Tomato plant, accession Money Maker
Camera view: horizontal (90 deg, fisheye); turntable rotation: 120 degrees
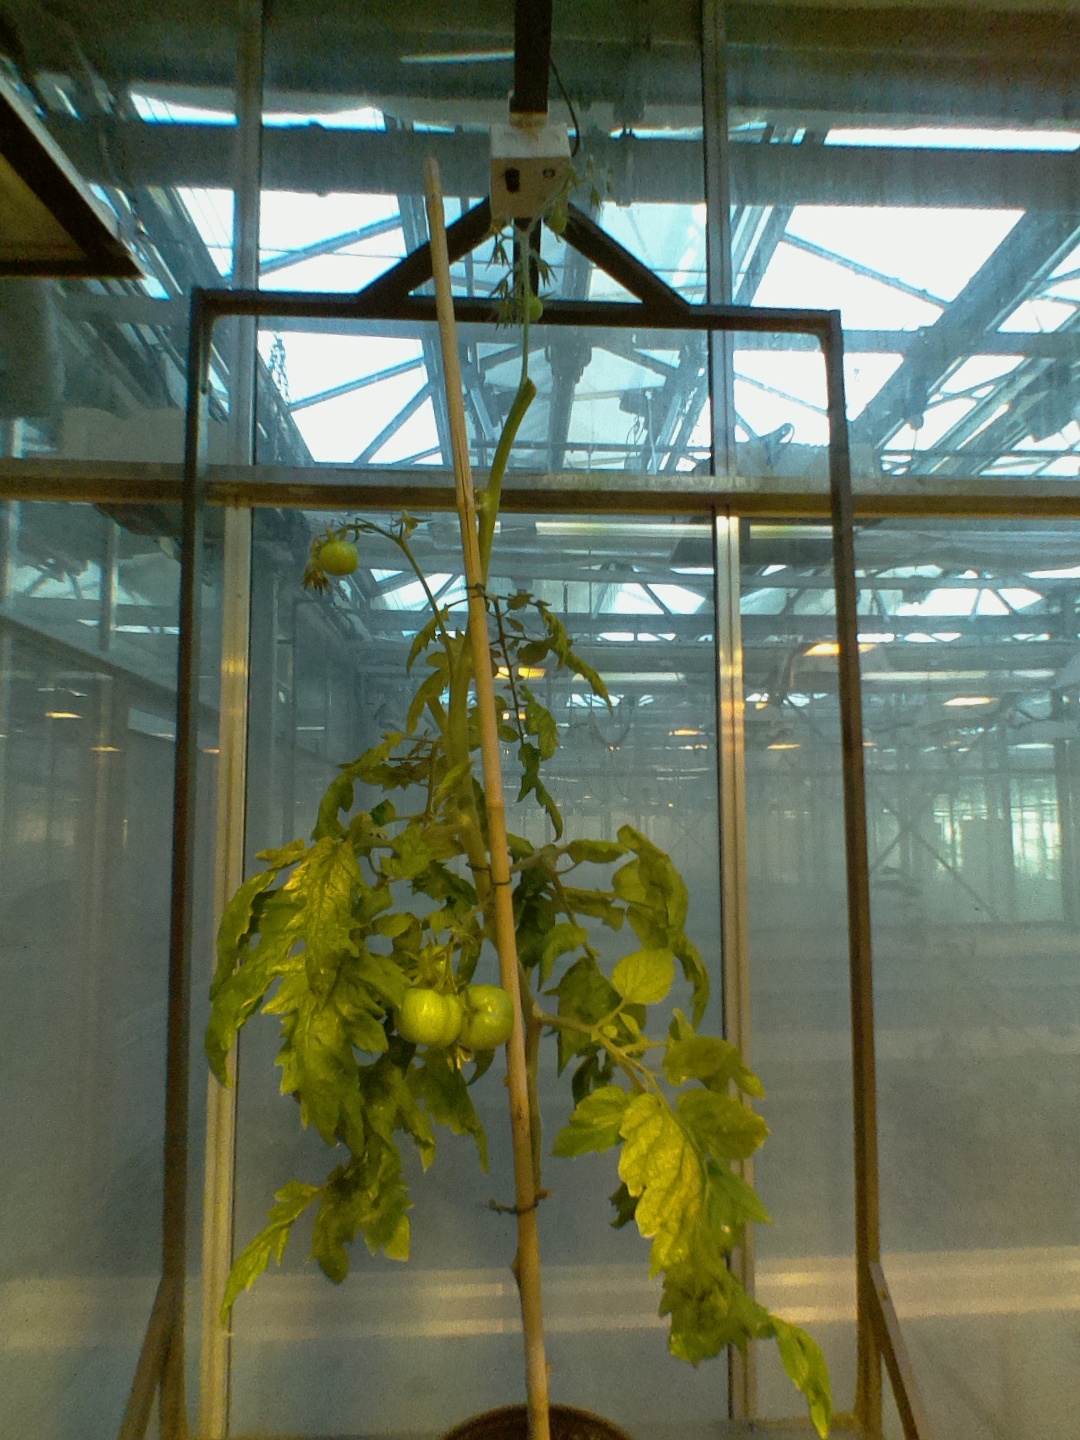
BBCH growth stage 77: 70%-80% of final fruit size